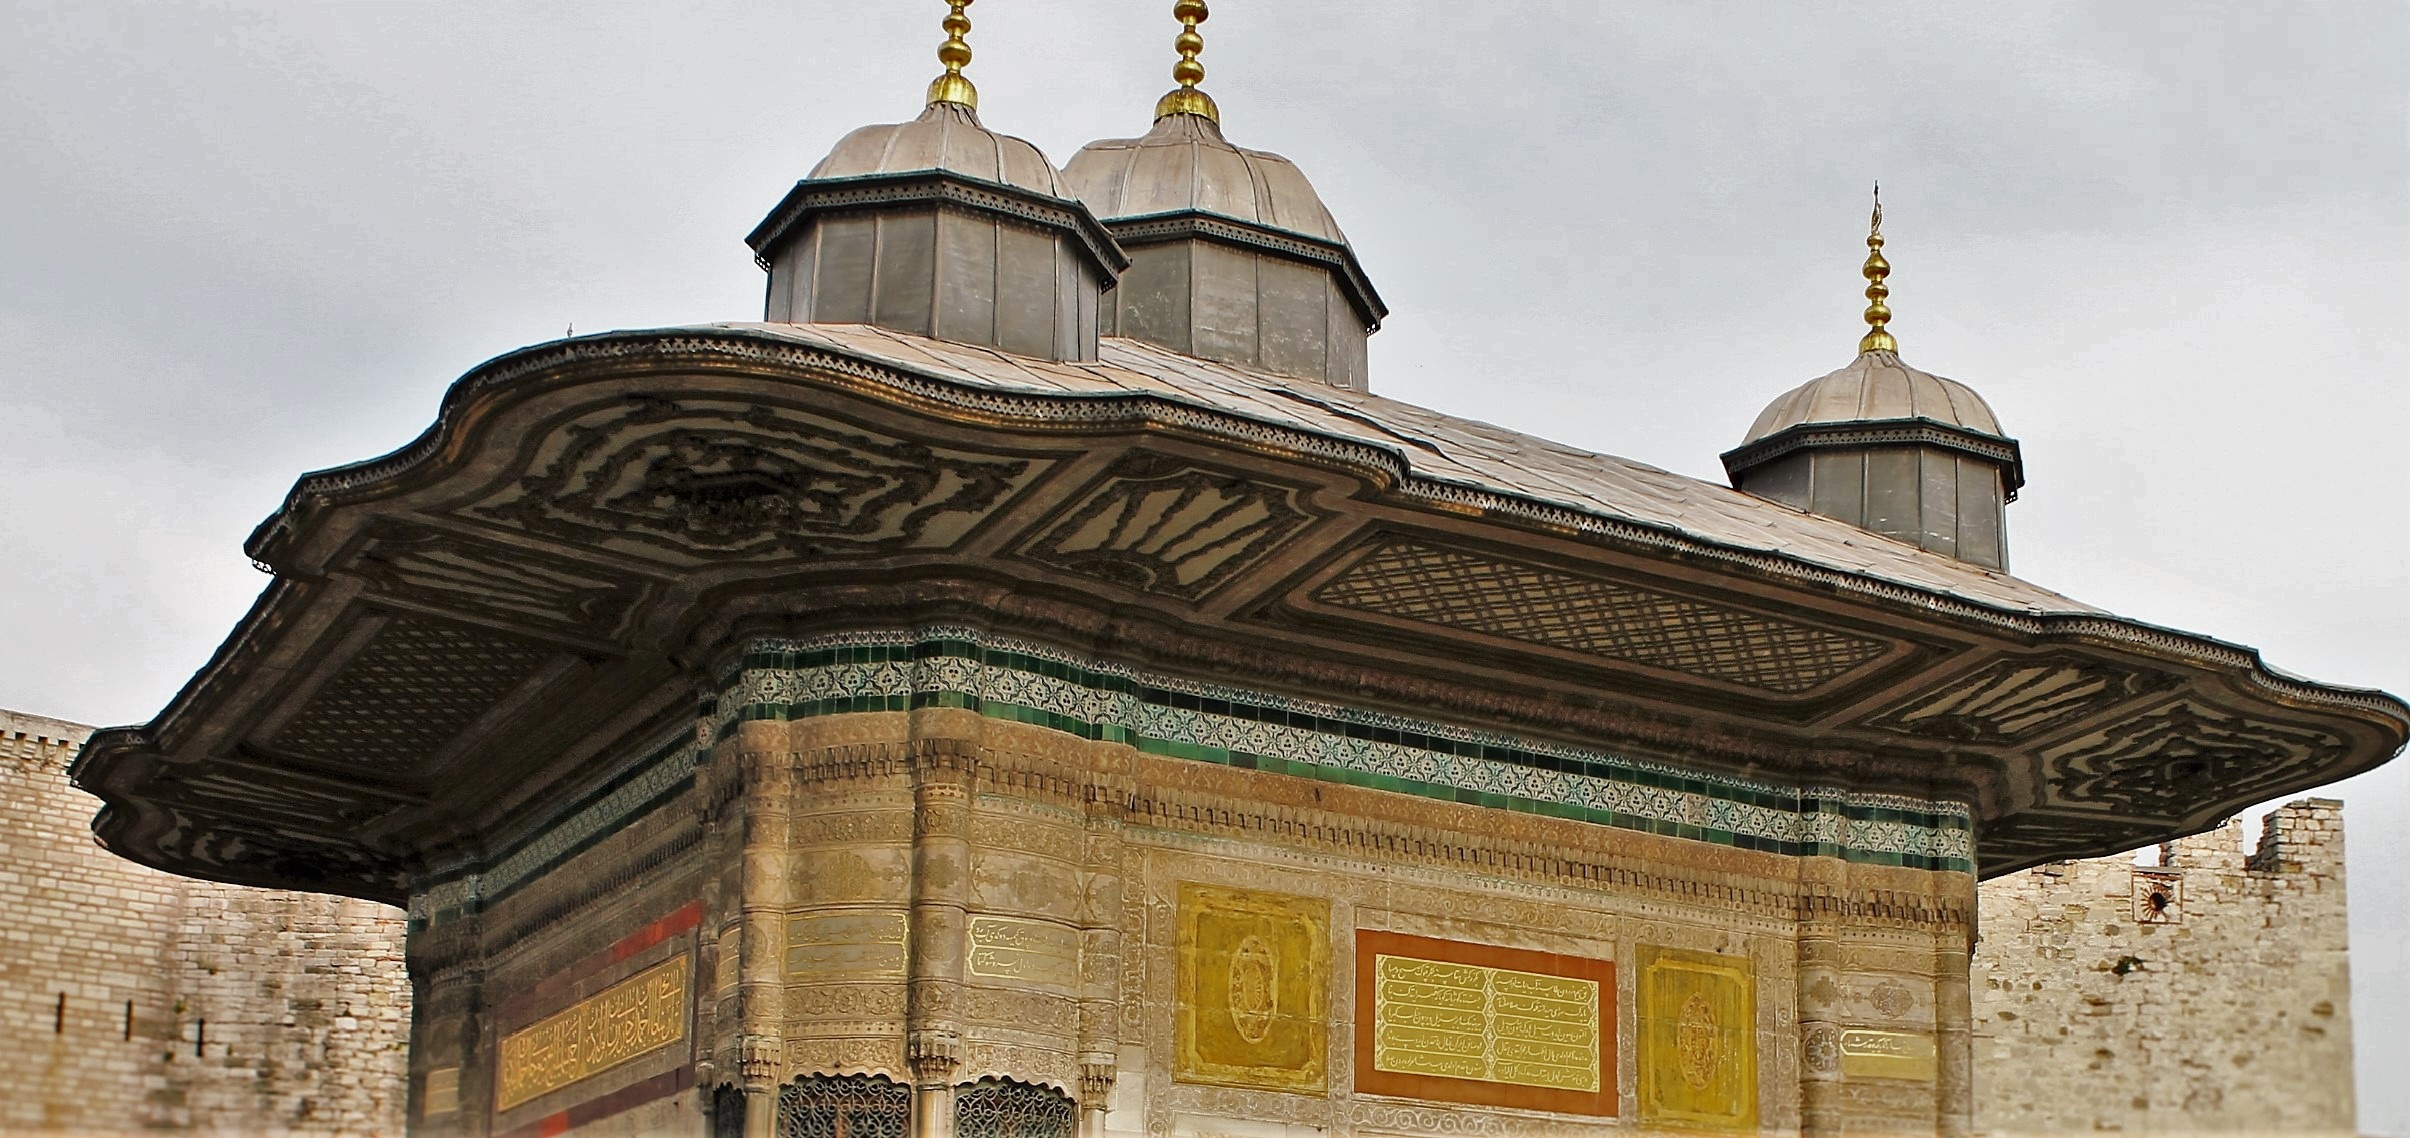
architecture, antique, building, old, stone, monument, travel, landmark, facade, church, cathedral, chapel, historic, tourism, place of worship, baptistery, temple, ruins, turkey, monastery, mosque, archeology, synagogue, culture, history, basilica, dome, historic site, ancient history, byzantine architecture